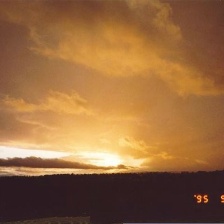
Cloud type: Stratus